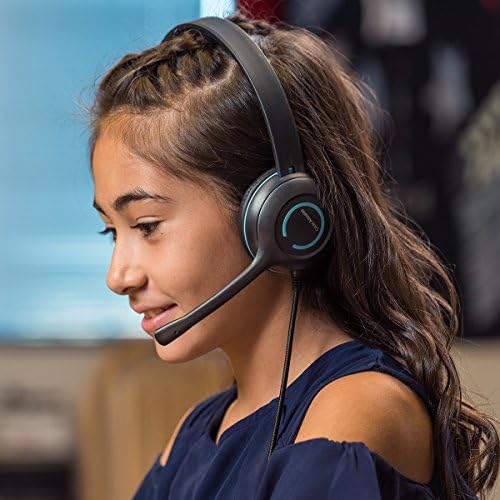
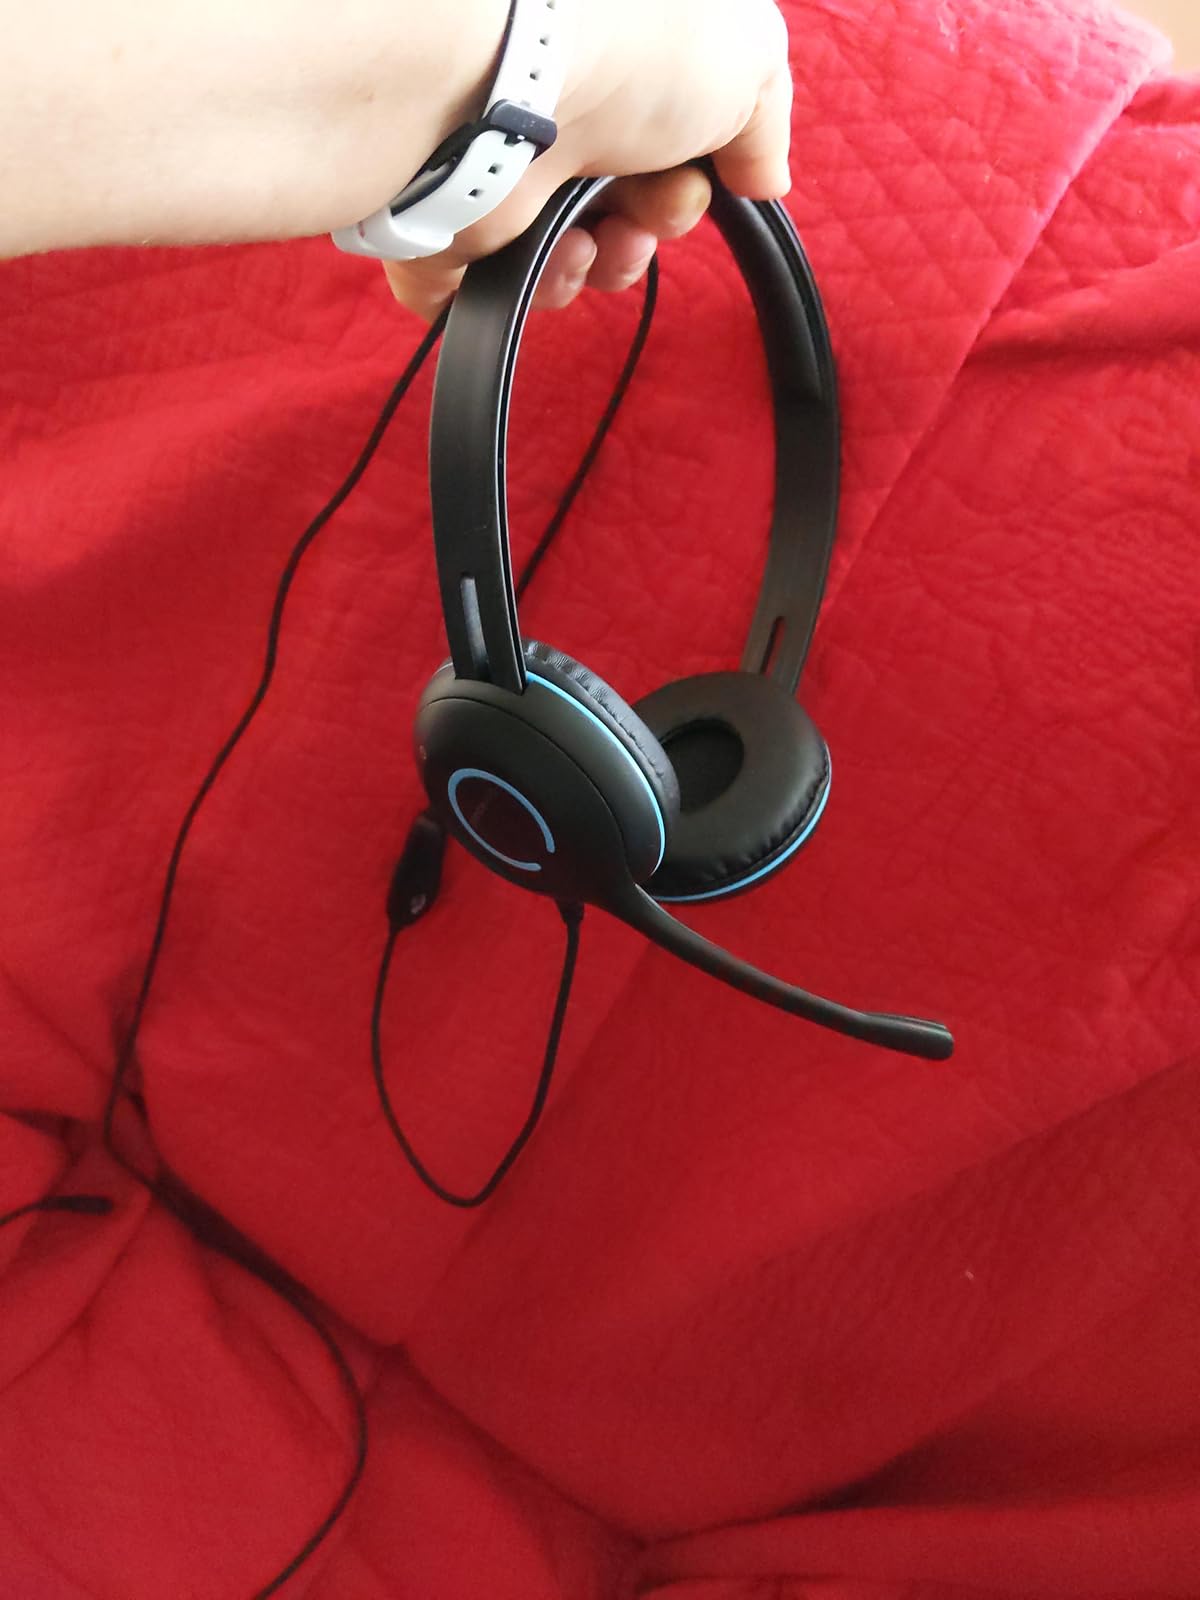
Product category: headphones
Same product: yes